Von Bissing university

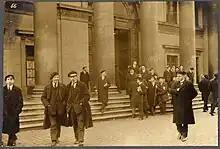
Students pictured outside the Aula of the university

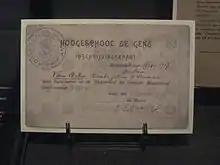
A certificate of inscription from Von Bissing University

The university was inaugurated on 3 October 1916 with Peter Hoffmann as rector, with around 40 academics. The German mathematician, Walther von Dyck, was put in charge of the project. Von Dyck strongly believed that the university would defend Germany's strategic and military interests, describing it as "a mighty fortress, a trusty shield and a weapon for us Germans."